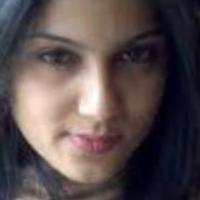
Age group: age 21-30